Stronger (Kanye West song)

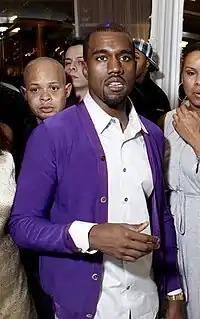
Several reviewers highlighted West's move towards a newer sound with the song, while reception of his rapping was more mixed.

"Stronger" was met with generally positive reviews from music critics, who mostly praised the sample of "Harder, Better, Faster, Stronger". The staff of "Rolling Stone" assured that West "struck gold" due to the sample and also complimented his lyricism. Writing for "The Washington Post", J. Freedom du Lac said that he ventures into his self-aggrandizement on "the arena-rap standout", backed by "booming cyborg beats" and the sample as he commands the crowd with his greatness. At "Slant Magazine", Eric Henderson affirmed that West manages to "cut through the hazard tape" with the sample, marking one of the album's "galvanizing moments" in contrast to the soul sampling of West's earlier singles "Through the Wire" (2003) and "Touch the Sky" (2006). The staff of "NME" wrote that West ventured from his previous choices with the unpredictable liberal sample, putting forward the song as "a contender". Fraser McAlpine of BBC Music graded the song four out of five stars and believed West largely delivered a message to his critics as an artist using "the royal 'we'", elaborating that he is backed by both God and the Daft Punk robots so should be left completely alone and advised to not "pick on him again". "The Village Voice" critic Greg Tate asserted that the sample seemingly revives Eurodisco, while "Spin" journalist Charles Aaron and Nathan Rabin of "The A.V. Club" complimented its techno style. For the "Chicago Tribune", Greg Kot saw the song as driven by the sample's synthesizers and Timbaland's drum programming. AllMusic's Andy Kellman declared that the bright synths may be "one of the most glaring deal-breakers in hip-hop history"; Nathan Brackett of "Rolling Stone" similarly felt West "single-handedly" returns to hip hop's disco days before the 1980s group Run-DMC. In "Stylus Magazine", Jayson Greene lauded West for pushing hip hop's sonic boundaries with the sample and the "forlorn guitars chiming in unison" at the end, yet he found certain lyrics to show impatience.